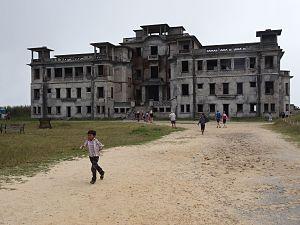
Façade sud
La station d'altitude de Bokor est une ancienne station climatique française abandonnée située sur une falaise à 1 000 mètres d'altitude dans le parc national de Preah Monivong, au sud du Cambodge à l'ouest de la ville de Kampot.
Le Bokor Palace Hôtel est le principal vestige de l'ancienne station d'altitude de Bokor, dans la province de Kampot au Cambodge. Le choix d'un emplacement à 1000 mètres d'altitude dans un lieu isolé correspondait au besoin de fournir aux colons fatigués par le climat des plaines des conditions climatiques leur évitant des rapatriements vers la métropole.